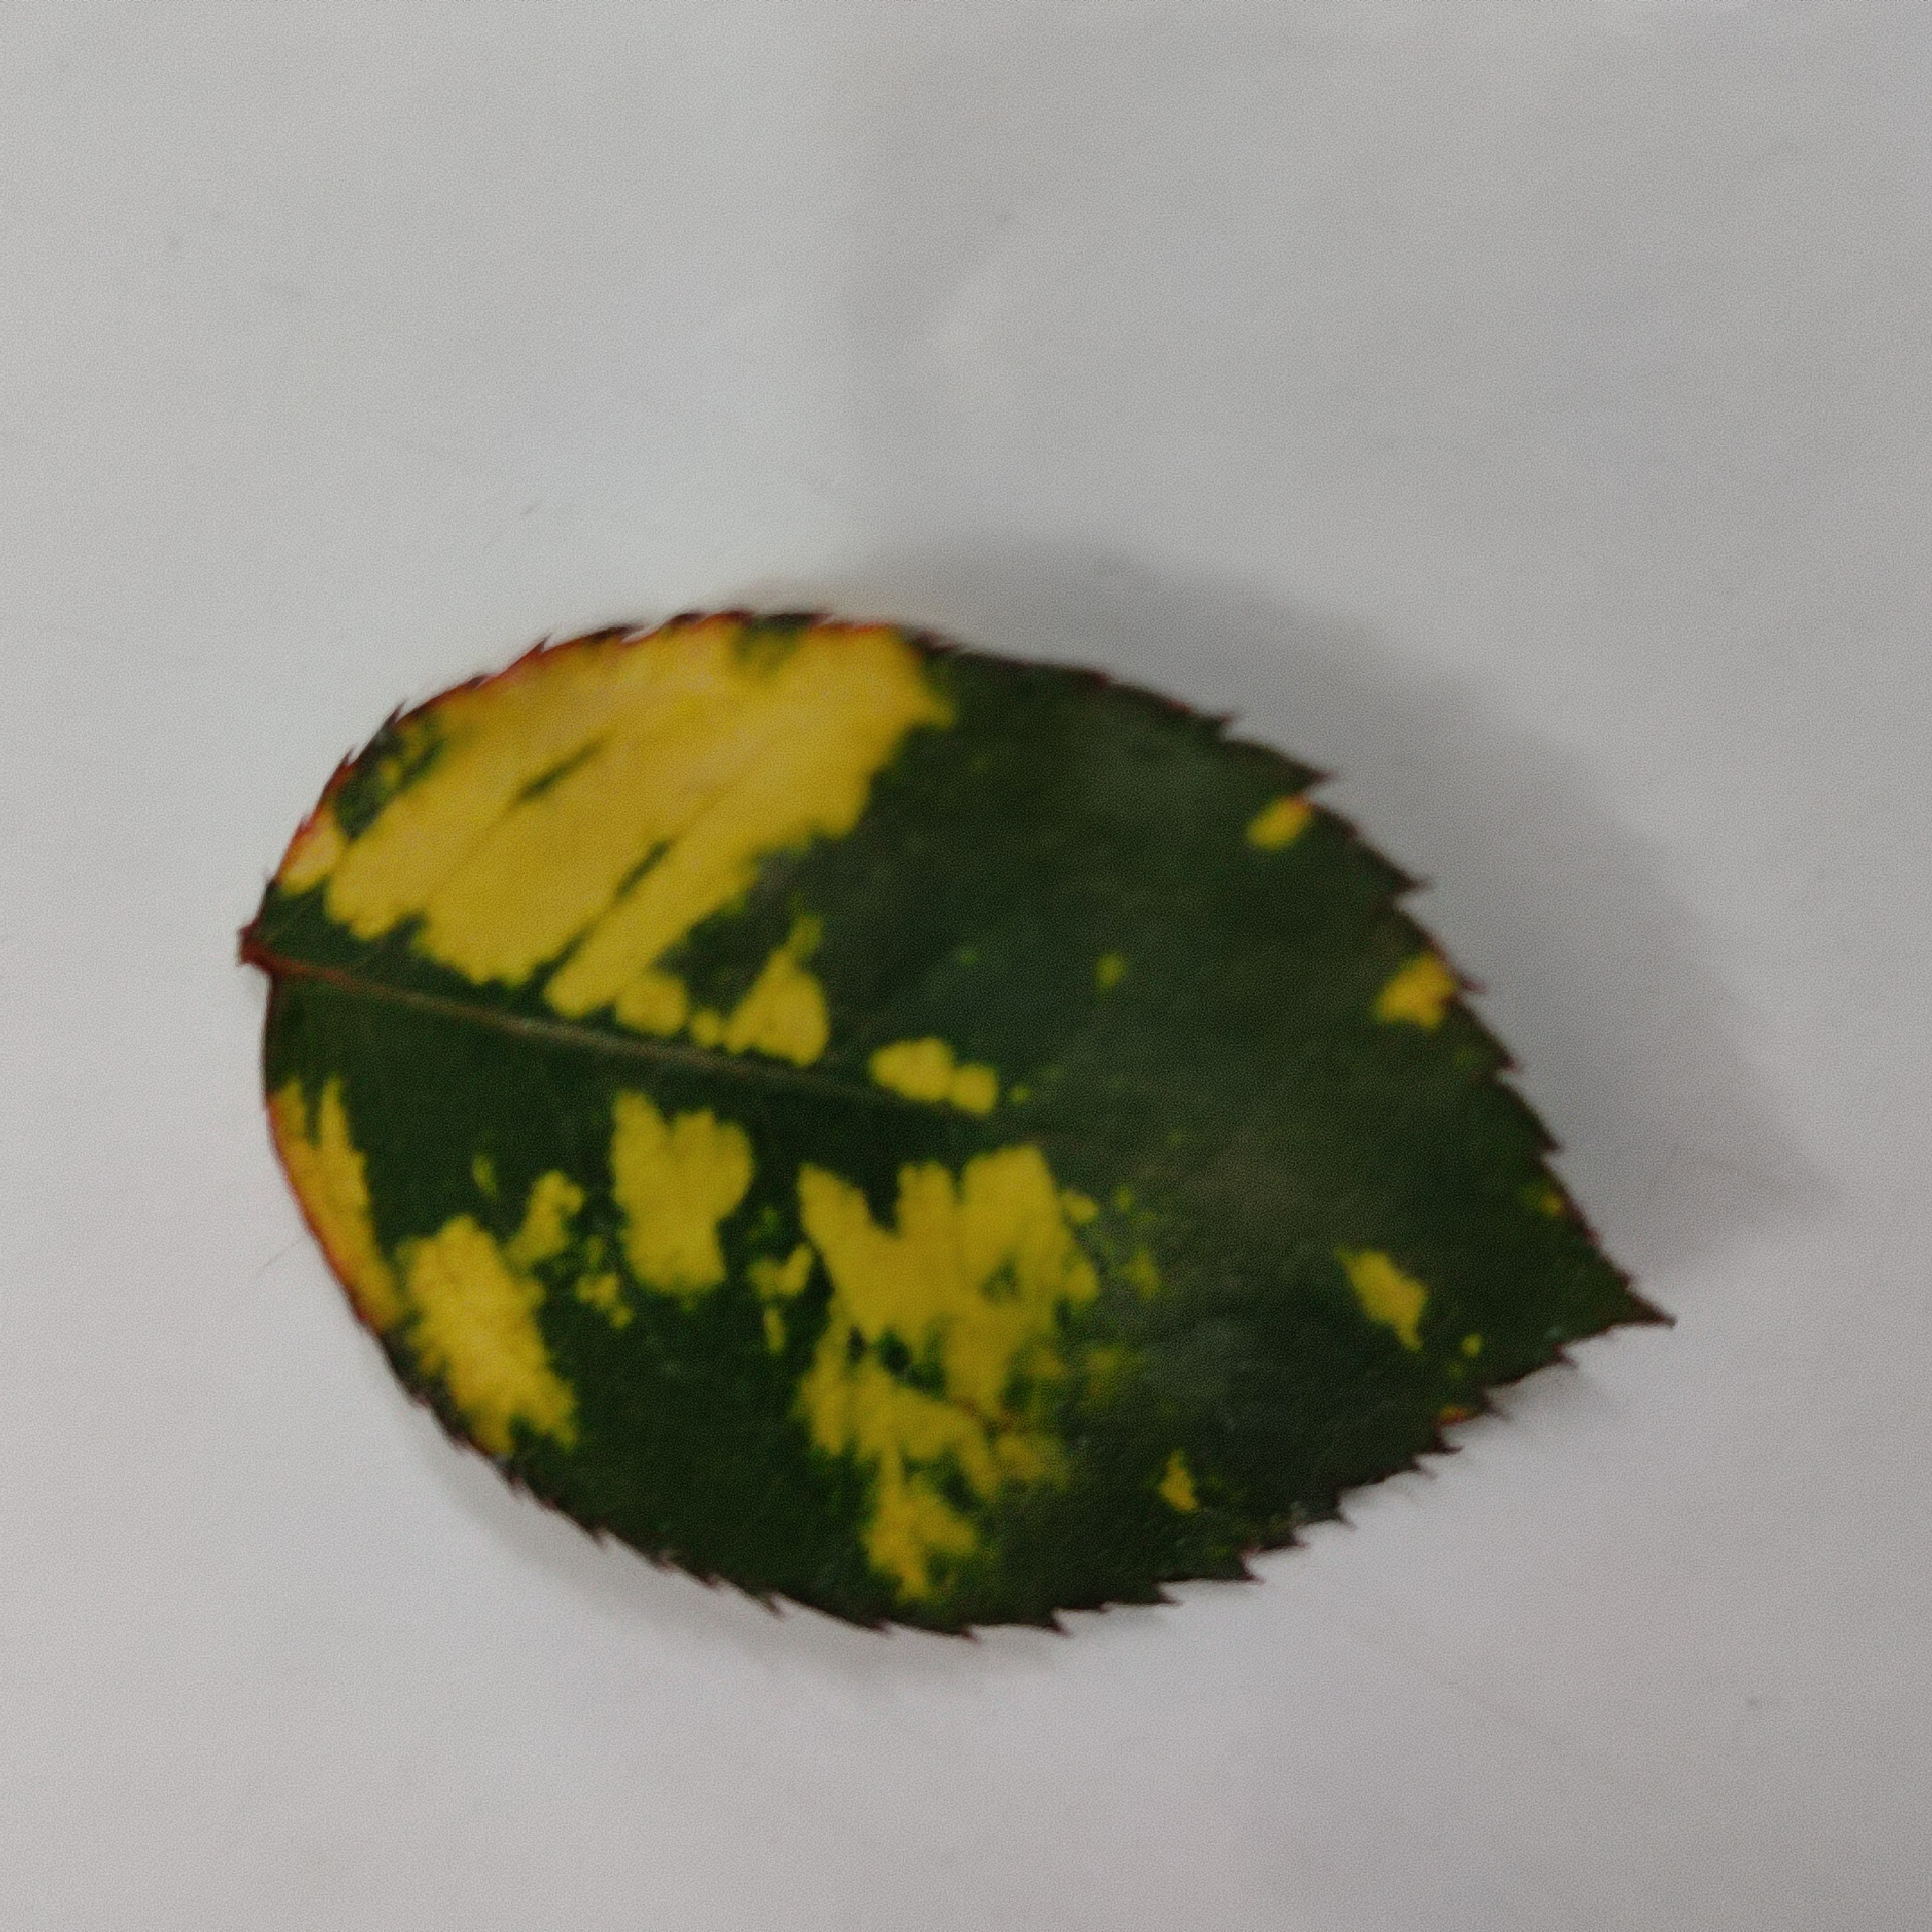
Label: Yellow Mosaic Virus